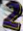
Number: 2